Cesar Legaspi

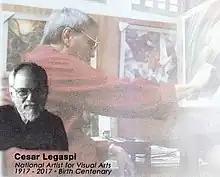

He was married to Betty/Vitaliana who kept them afloat with 5 children as he was still beginning to establish his art practice. Their children, in chronological order were Dennis, Rebecca, Maricelle/Celeste, Alicia, and Diana, the latter practiced as a lighting designer before migrating to the US. His middle daughter, Celeste Legaspi, is a singer, actress and theater-film producer.